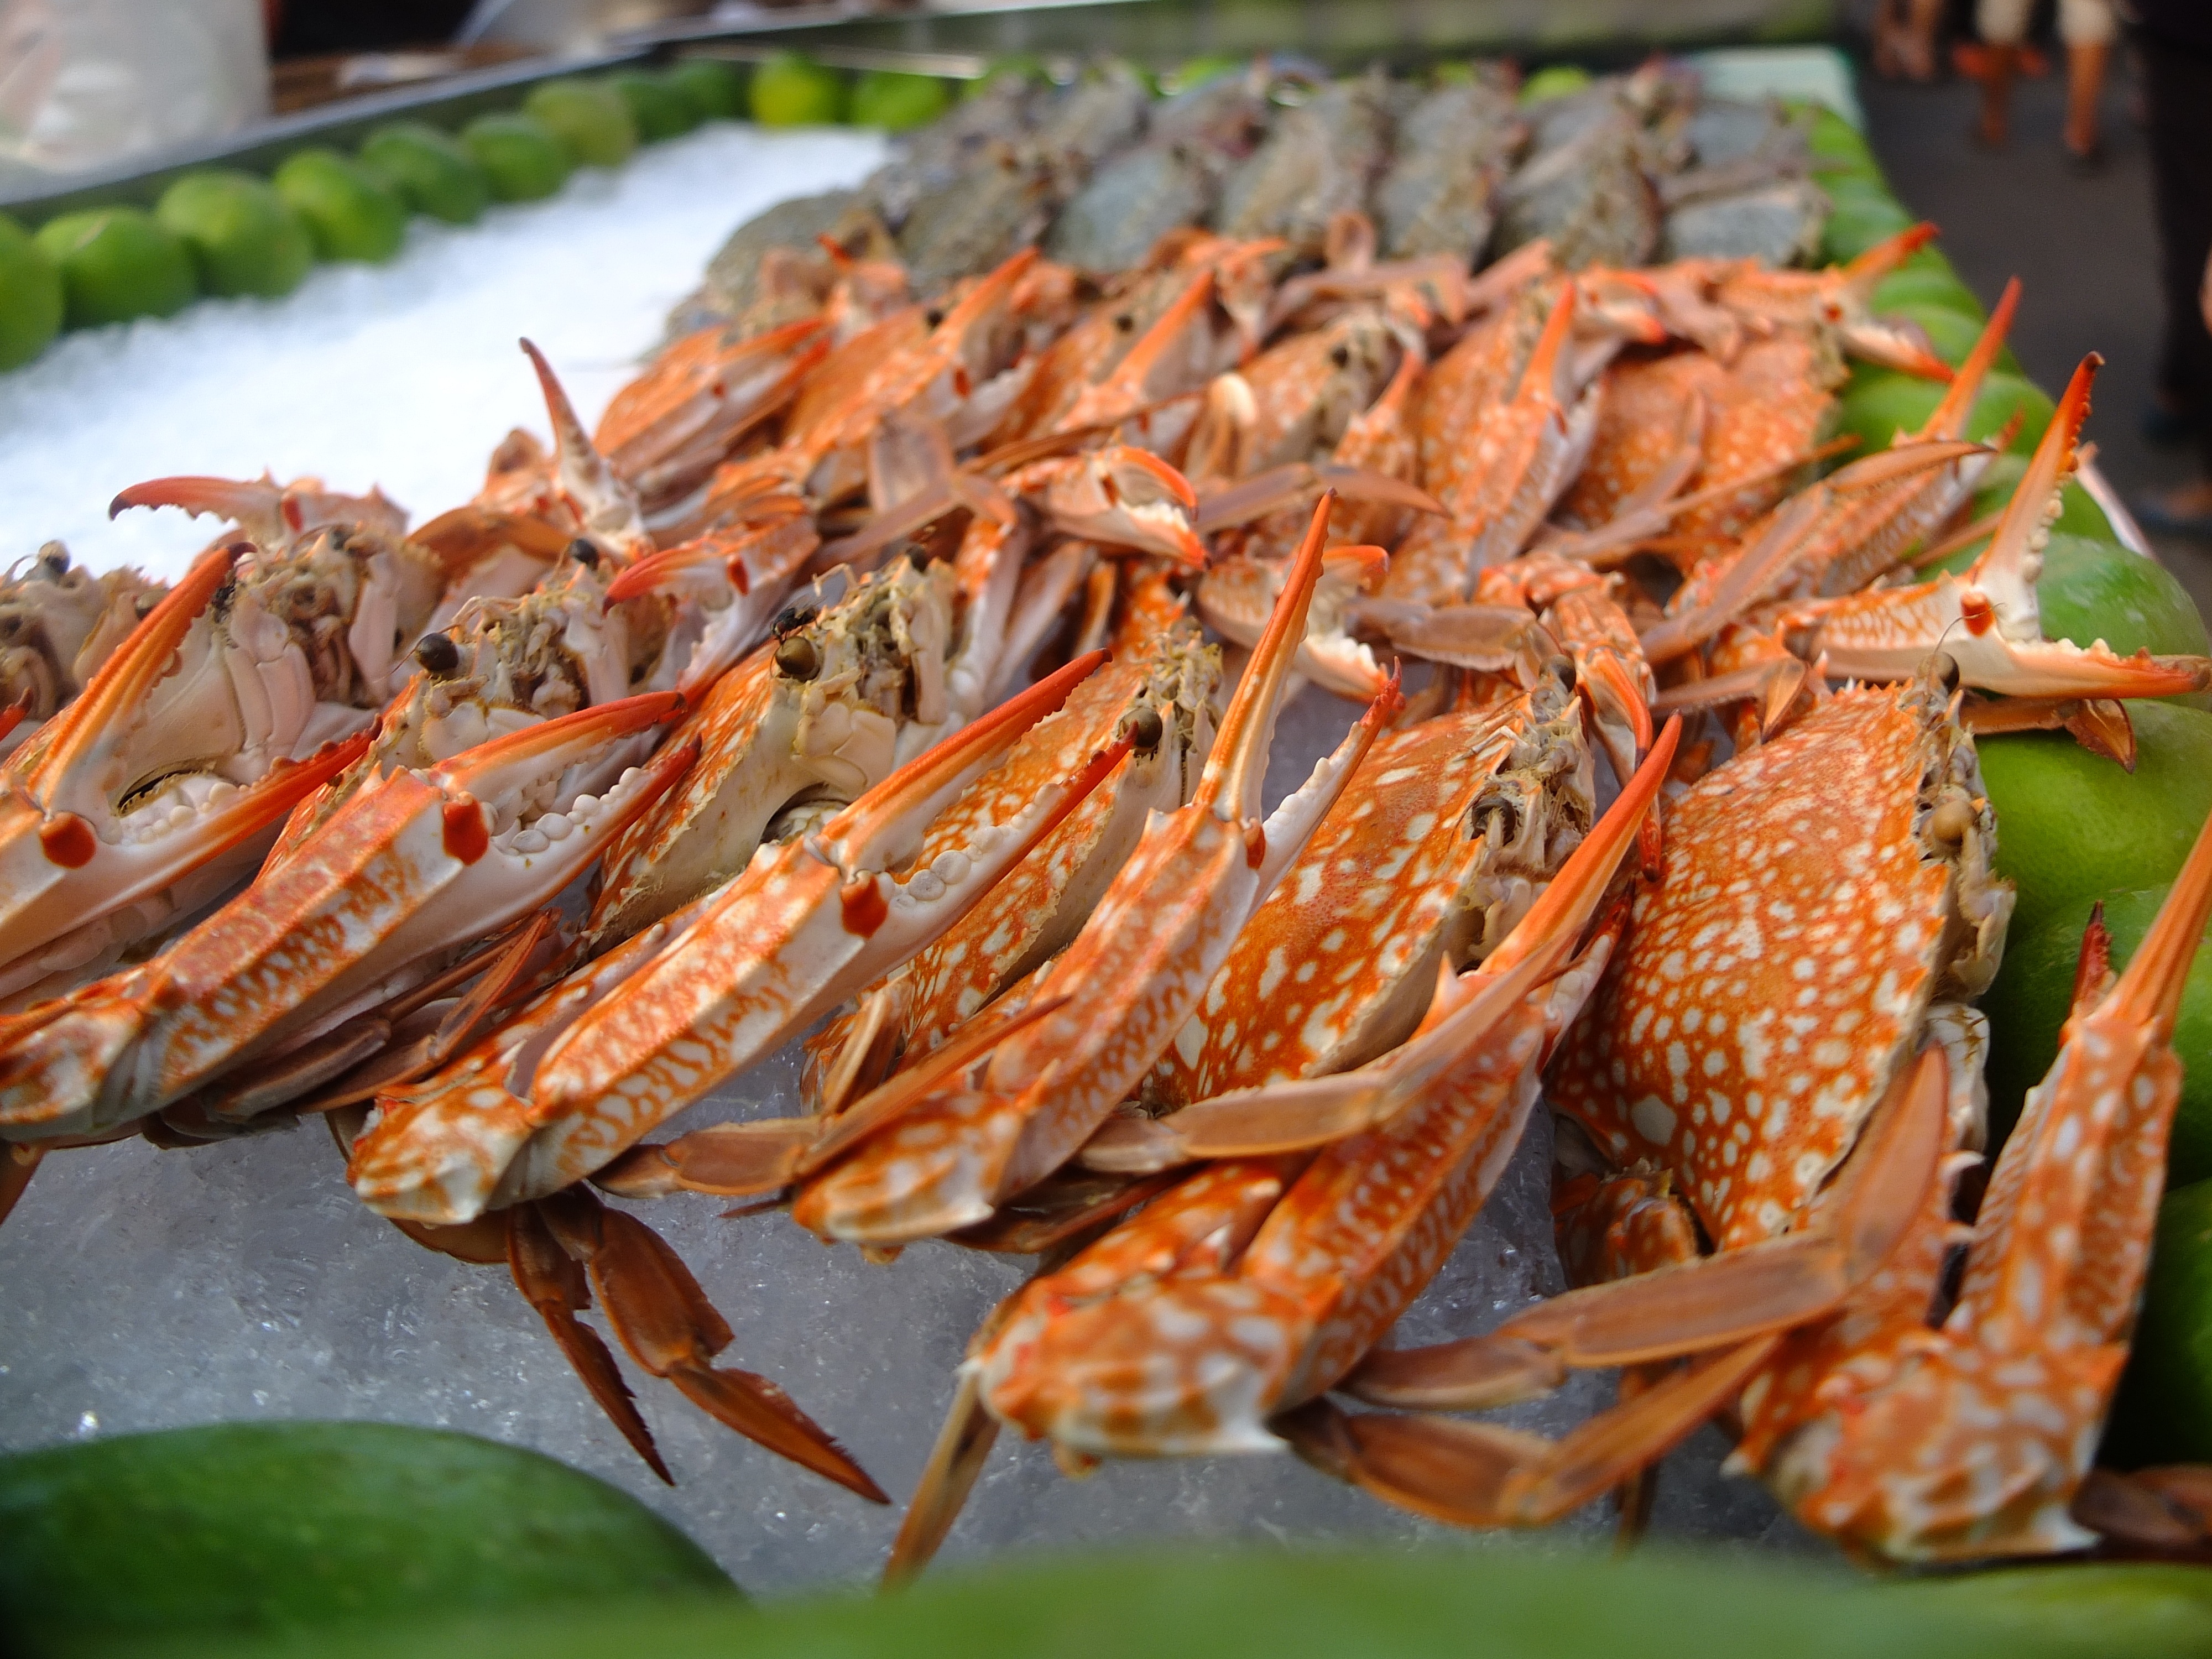
food, seafood, fish, crab, invertebrate, crustacean, fresh market, arthropod, king crab, steamed crabs, decapoda, animal source foods, dungeness crab, seafood boil, soft shell crab